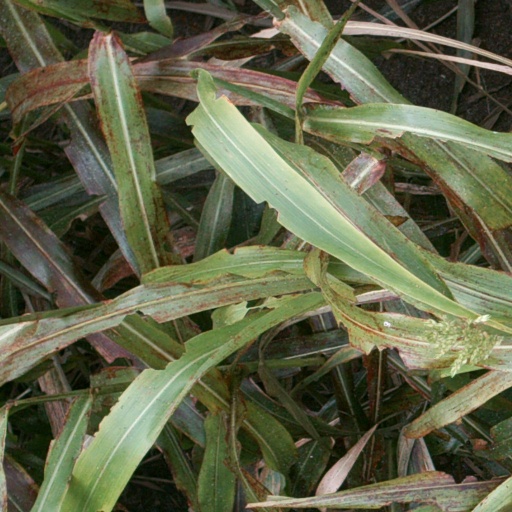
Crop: sorghum